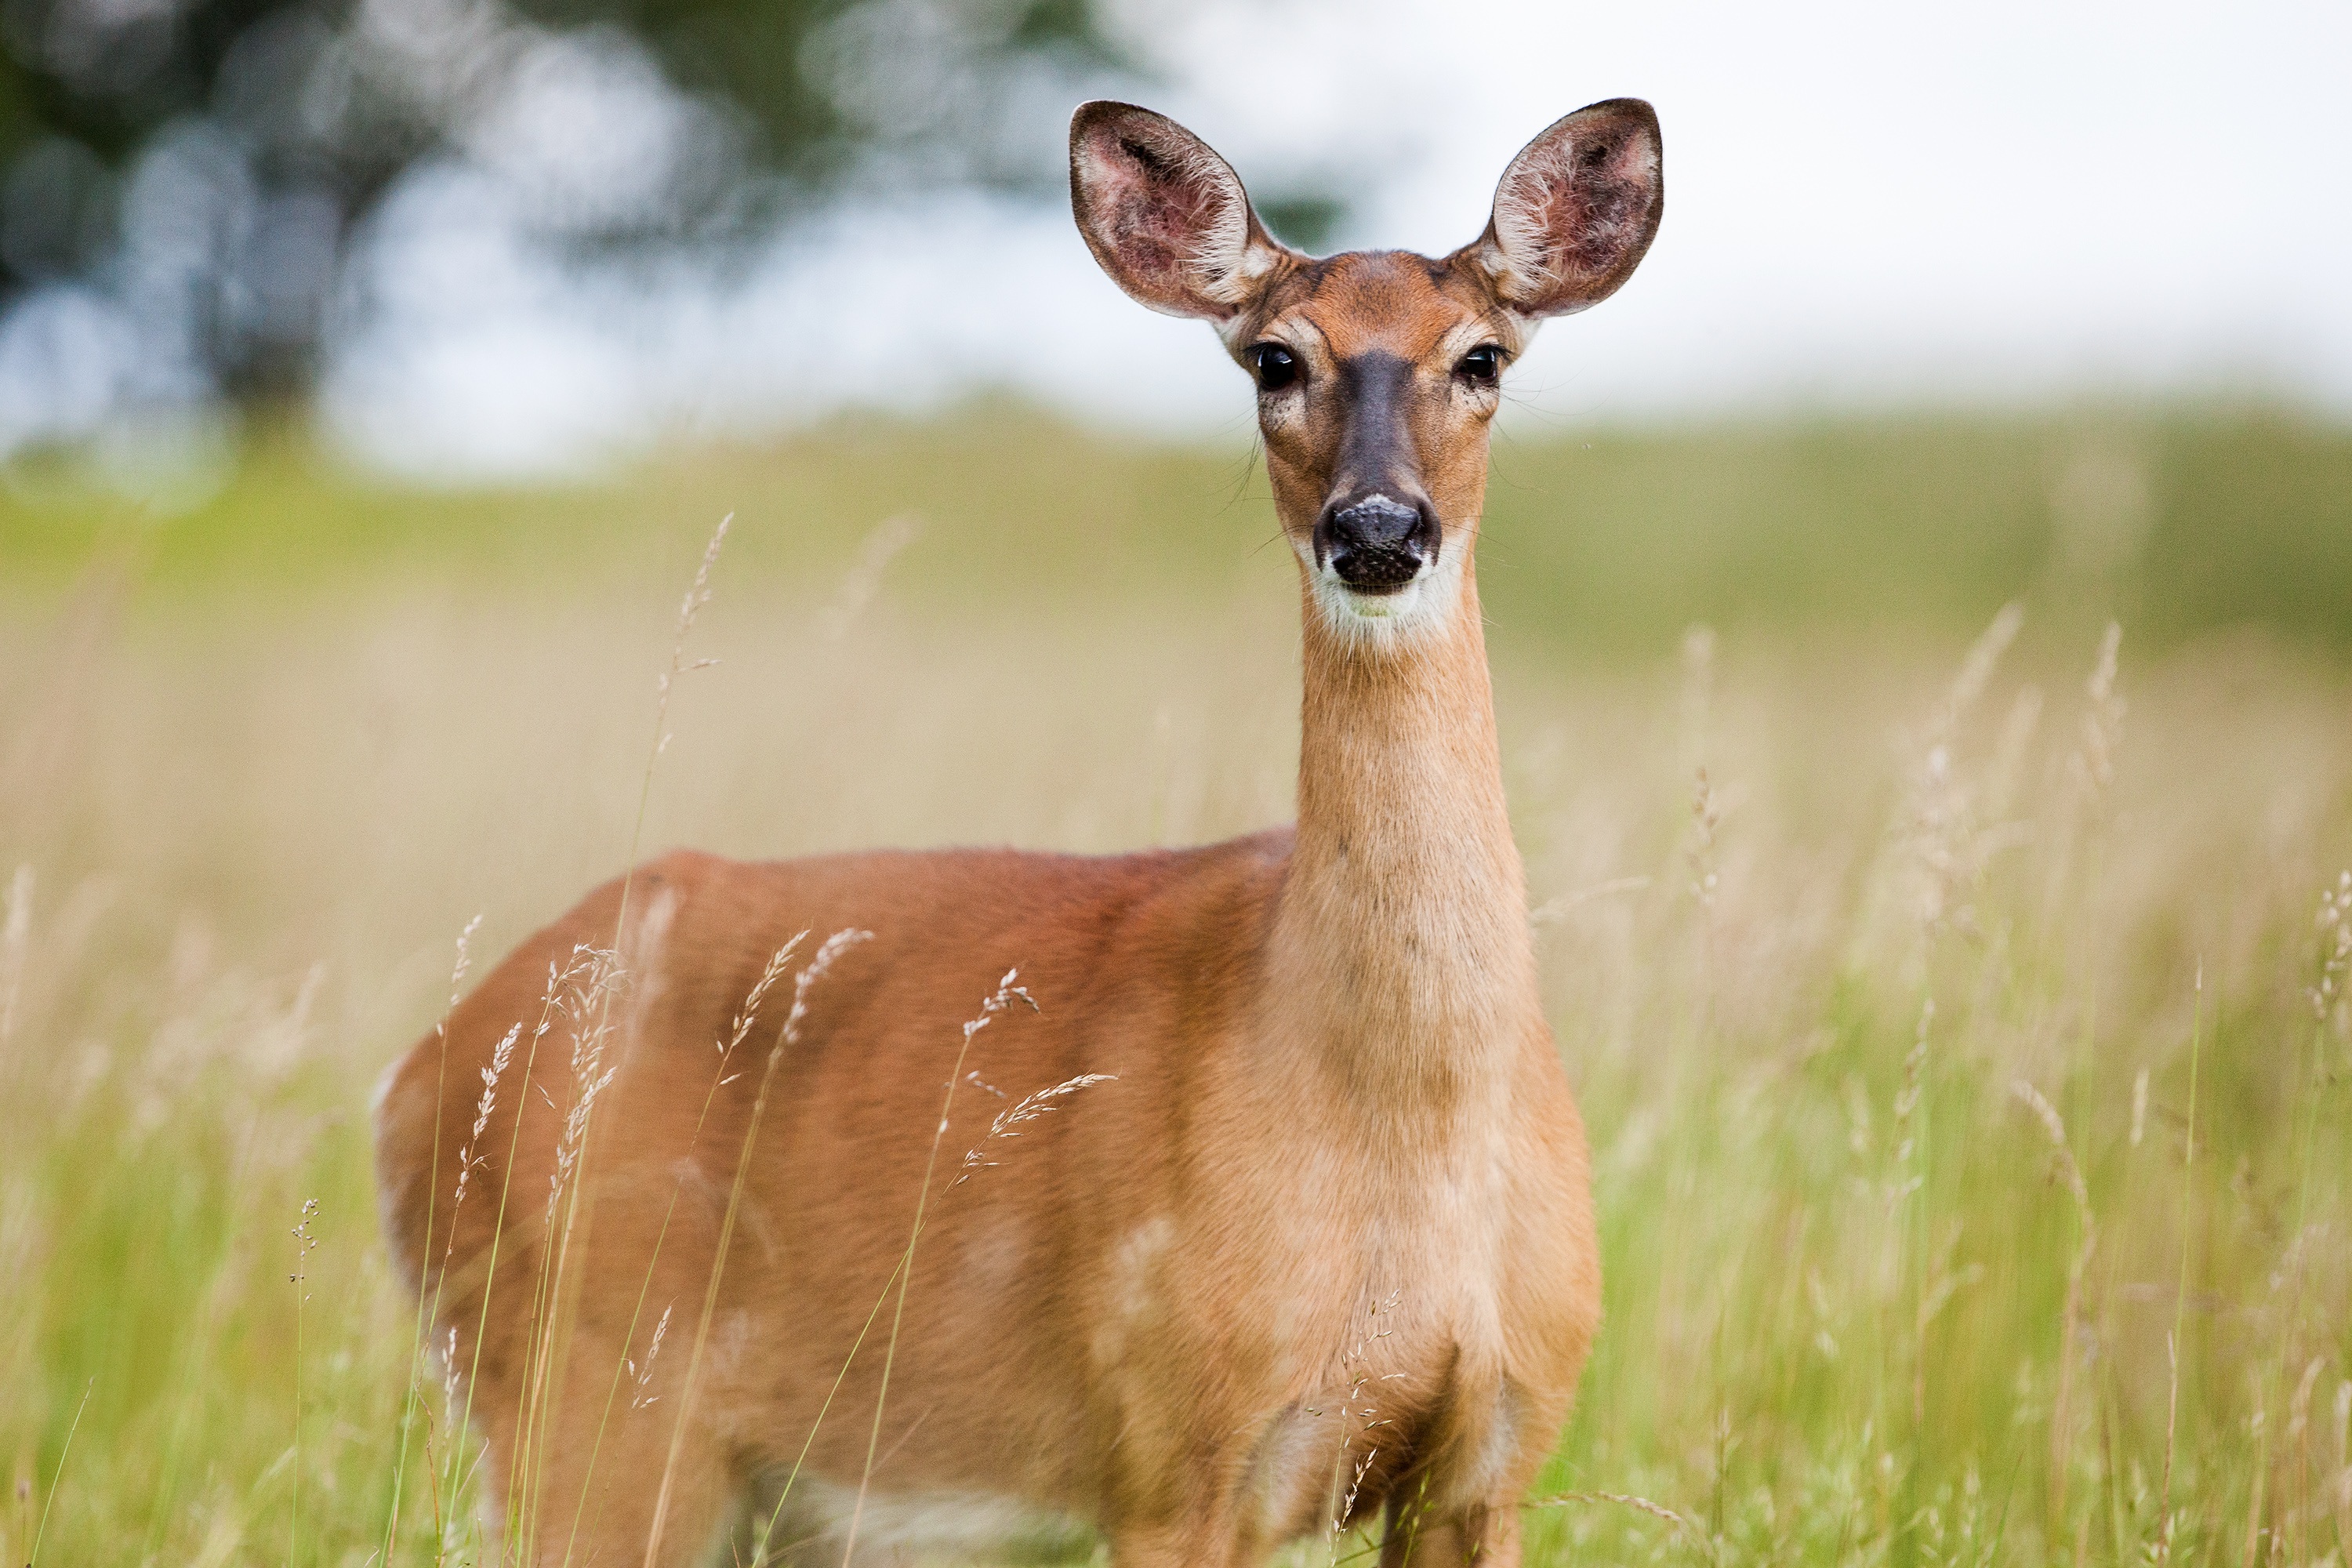
nature, grass, prairie, animal, cute, wildlife, wild, deer, mammal, fauna, antelope, grassland, vertebrate, impala, roe deer, capreolus capreolus, white tailed deer, pronghorn